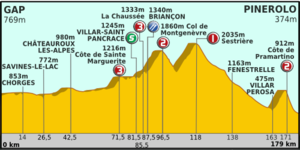
La 17ᵉ étape du Tour de France 2011 s'est déroulée le mercredi 20 juillet 2011. Elle est partie de Gap dans les Hautes-Alpes et arrivée à Pignerol dans le Piémont en Italie. L'étape est remportée par Edvald Boasson Hagen alors que Thomas Voeckler garde la tête du classement général.